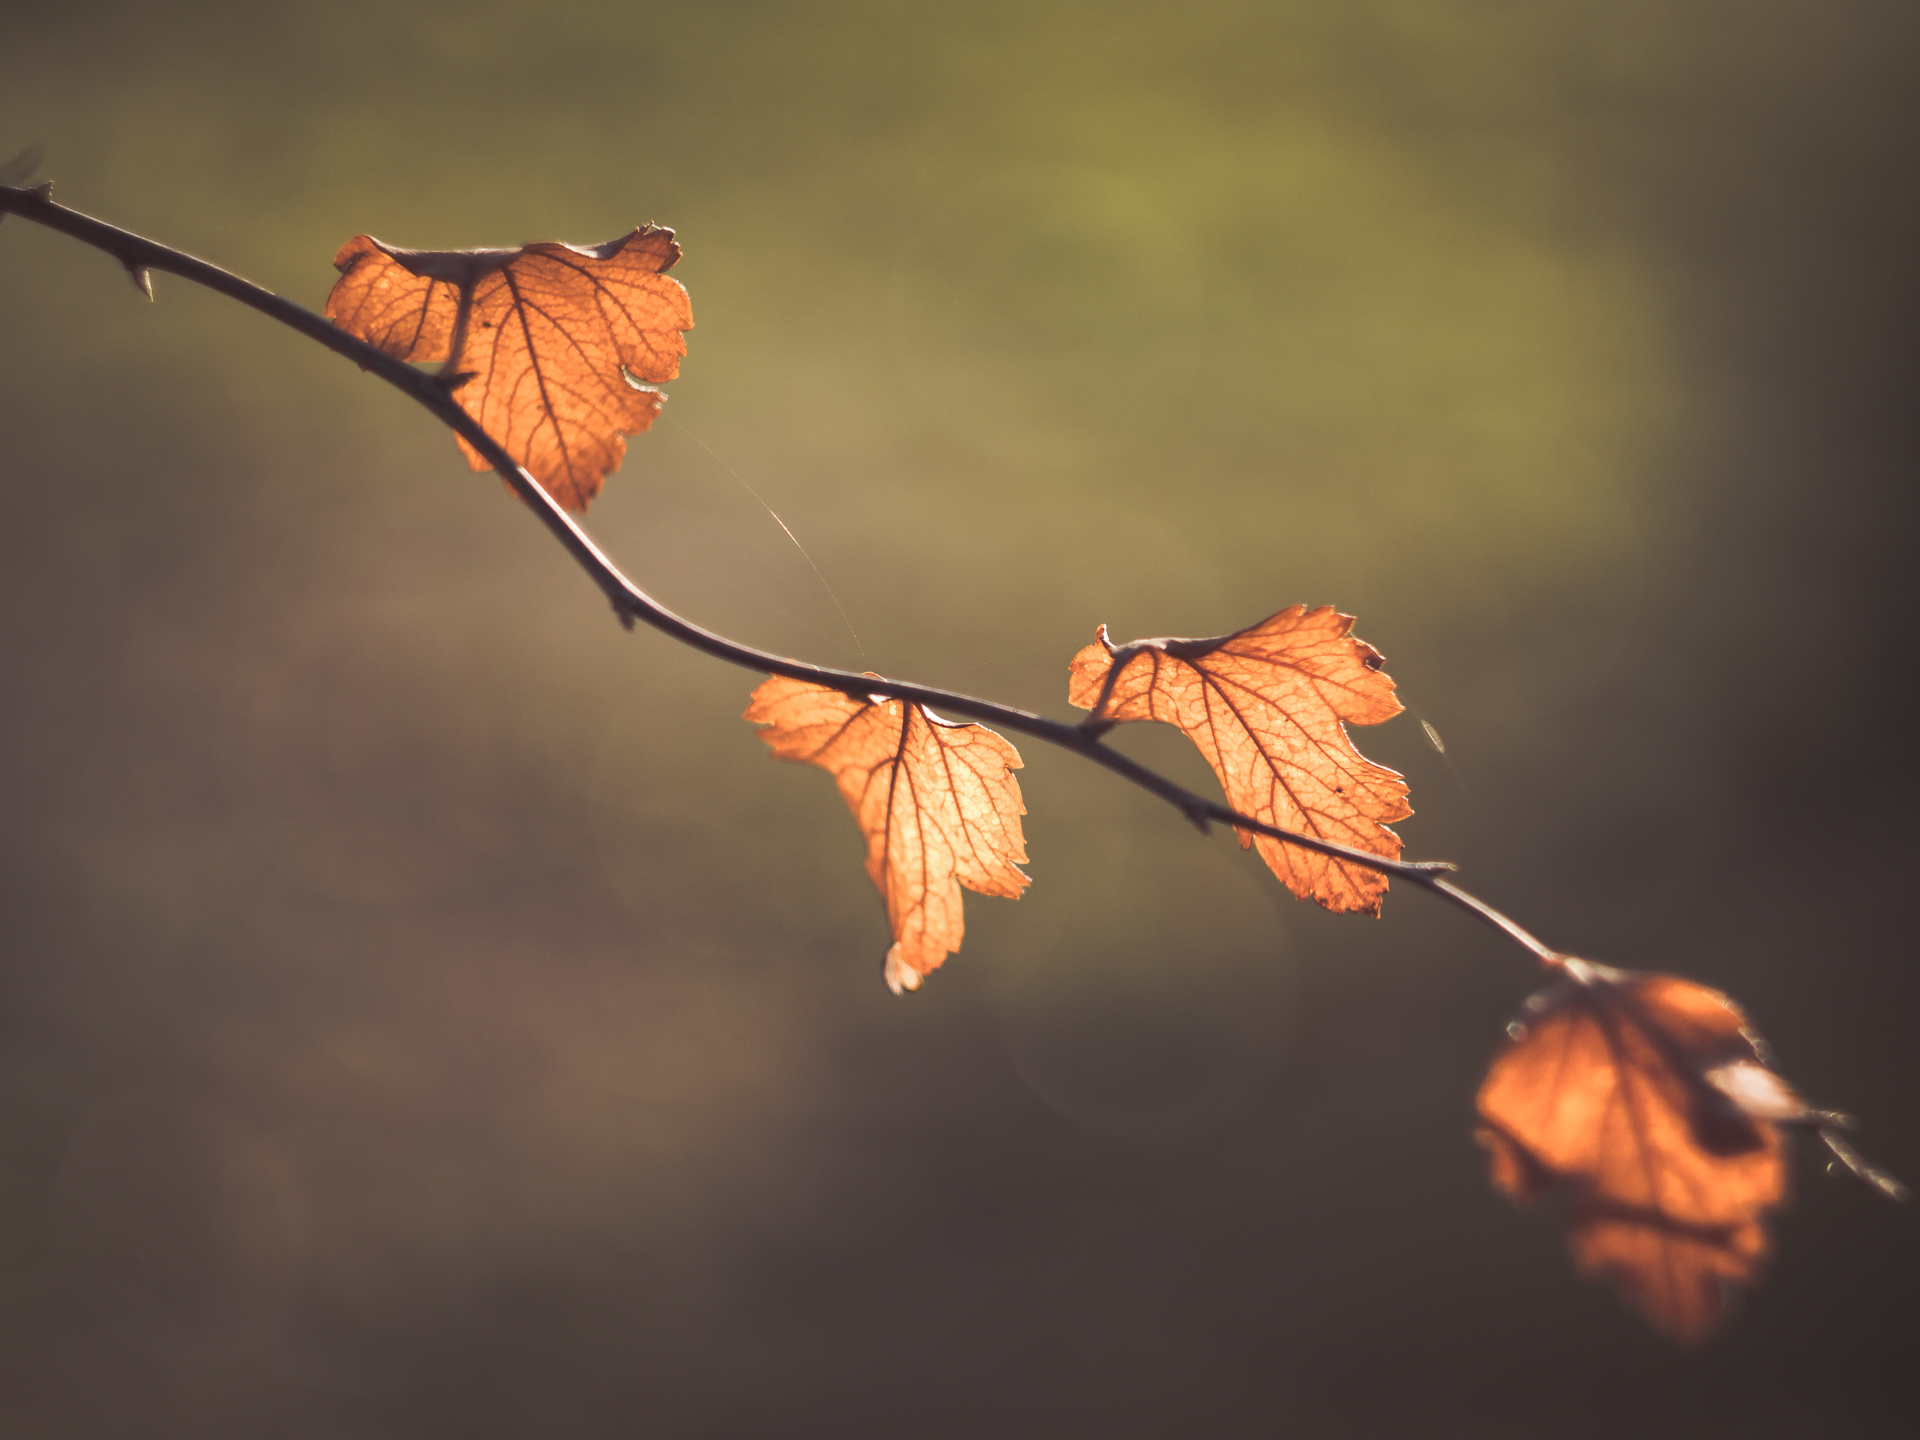
tree, nature, branch, bokeh, plant, sunset, sunlight, morning, leaf, fall, flower, moody, reflection, autumn, park, season, twig, maple leaf, close up, leaves, herbst, herbstfarben, bltter, dof, vintagelens, autumncolours, mood, helios, gx8, panasoniclumixgx8, apeach, anjapietsch, mftm43lumixpanasonic, microfourthird, helios442, macro photography, plant stem